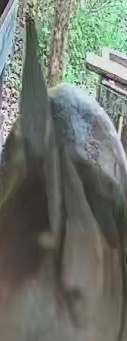
Face region: ears (position_of_ears)
Pain indicator: not_present